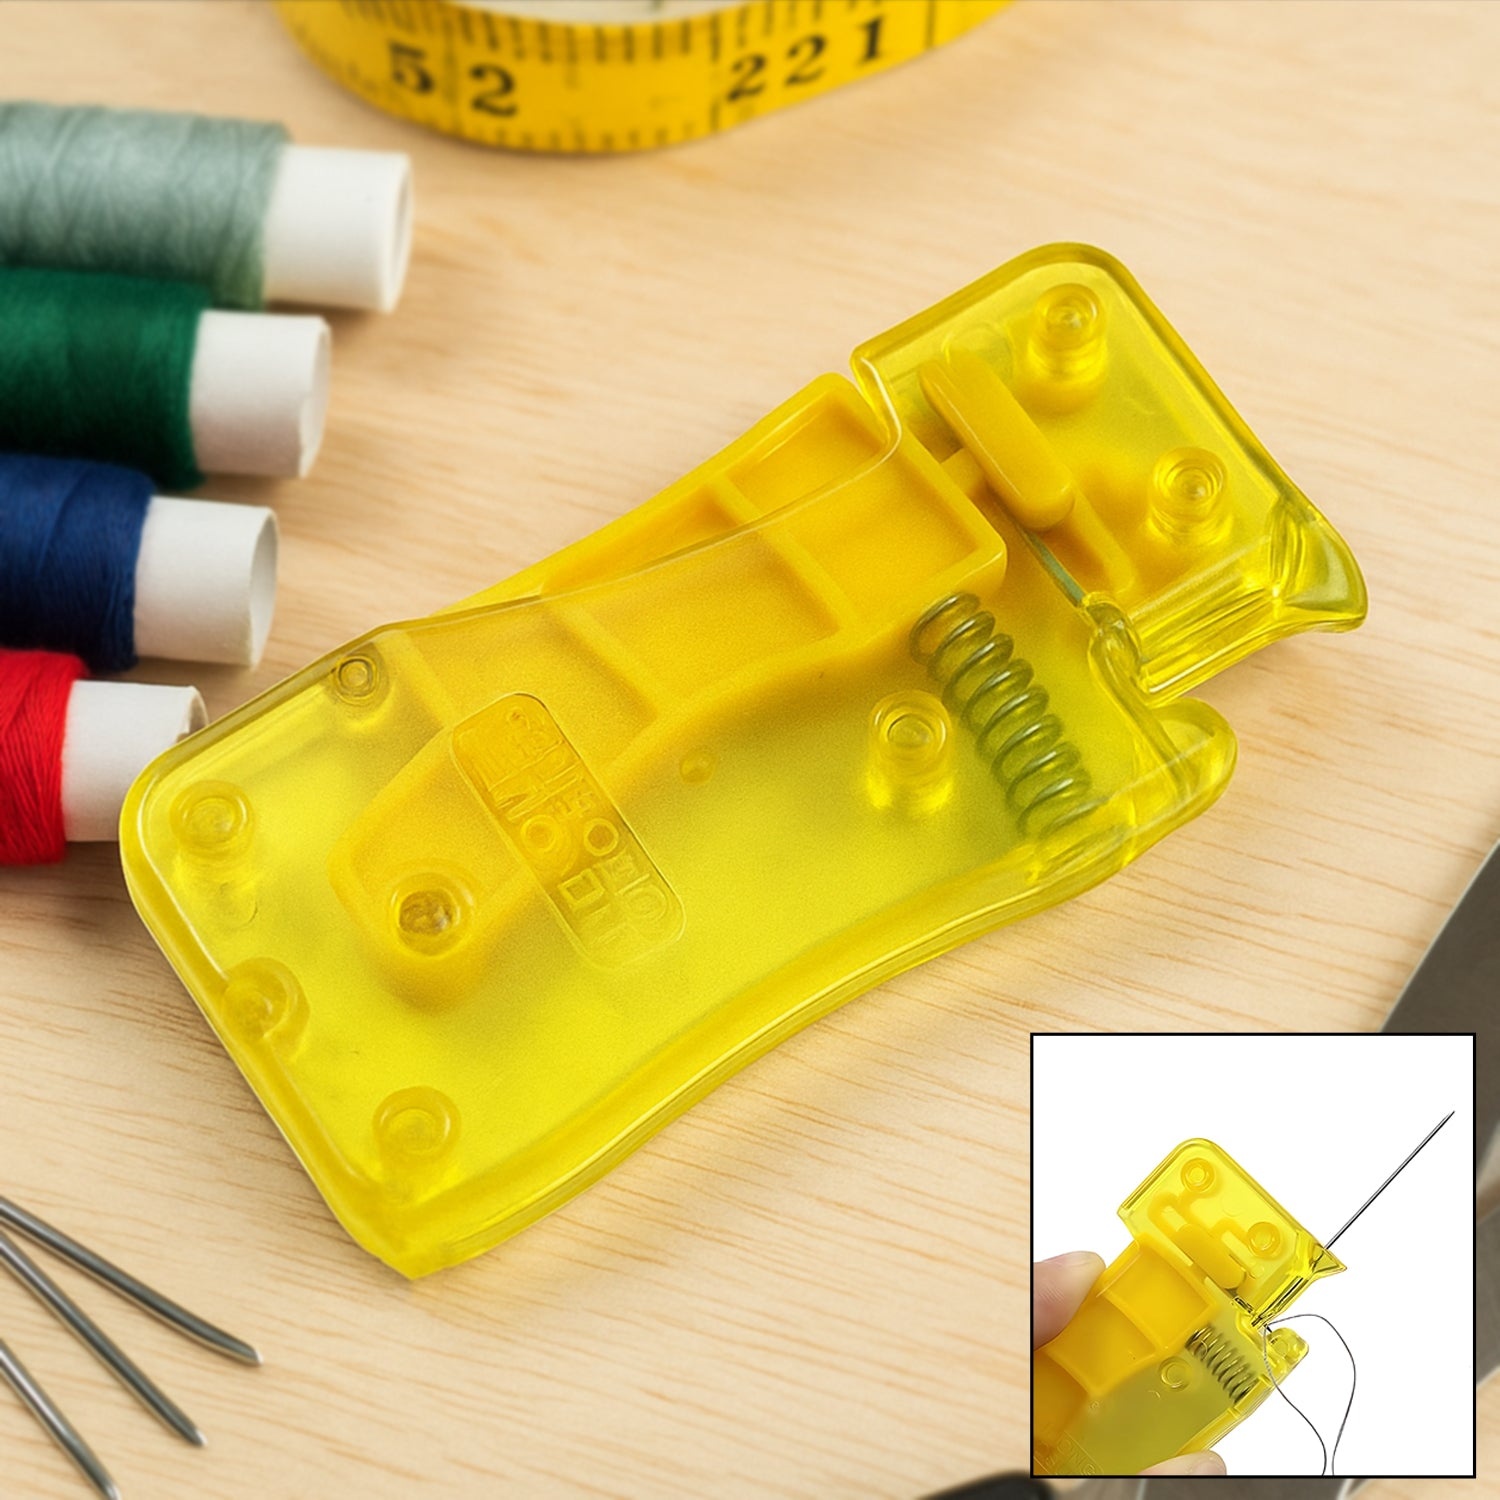
Needle Threader, Stylish Appearance Comfortable Grip Lightweight Portable Automatic Needle Threader for Sewing for Home (1 Pc)
Category: Arts & Entertainment > Hobbies & Creative Arts > Arts & Crafts > Art & Crafting Tools > Thread & Yarn Tools > Needle Threaders > Automatic Needle Threaders